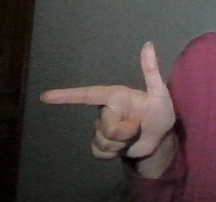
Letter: yaa